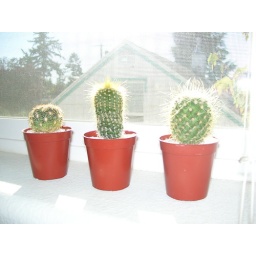
I put some cacti on the window sill in the office. They come from Ikea, like the desks and the desk chairs.